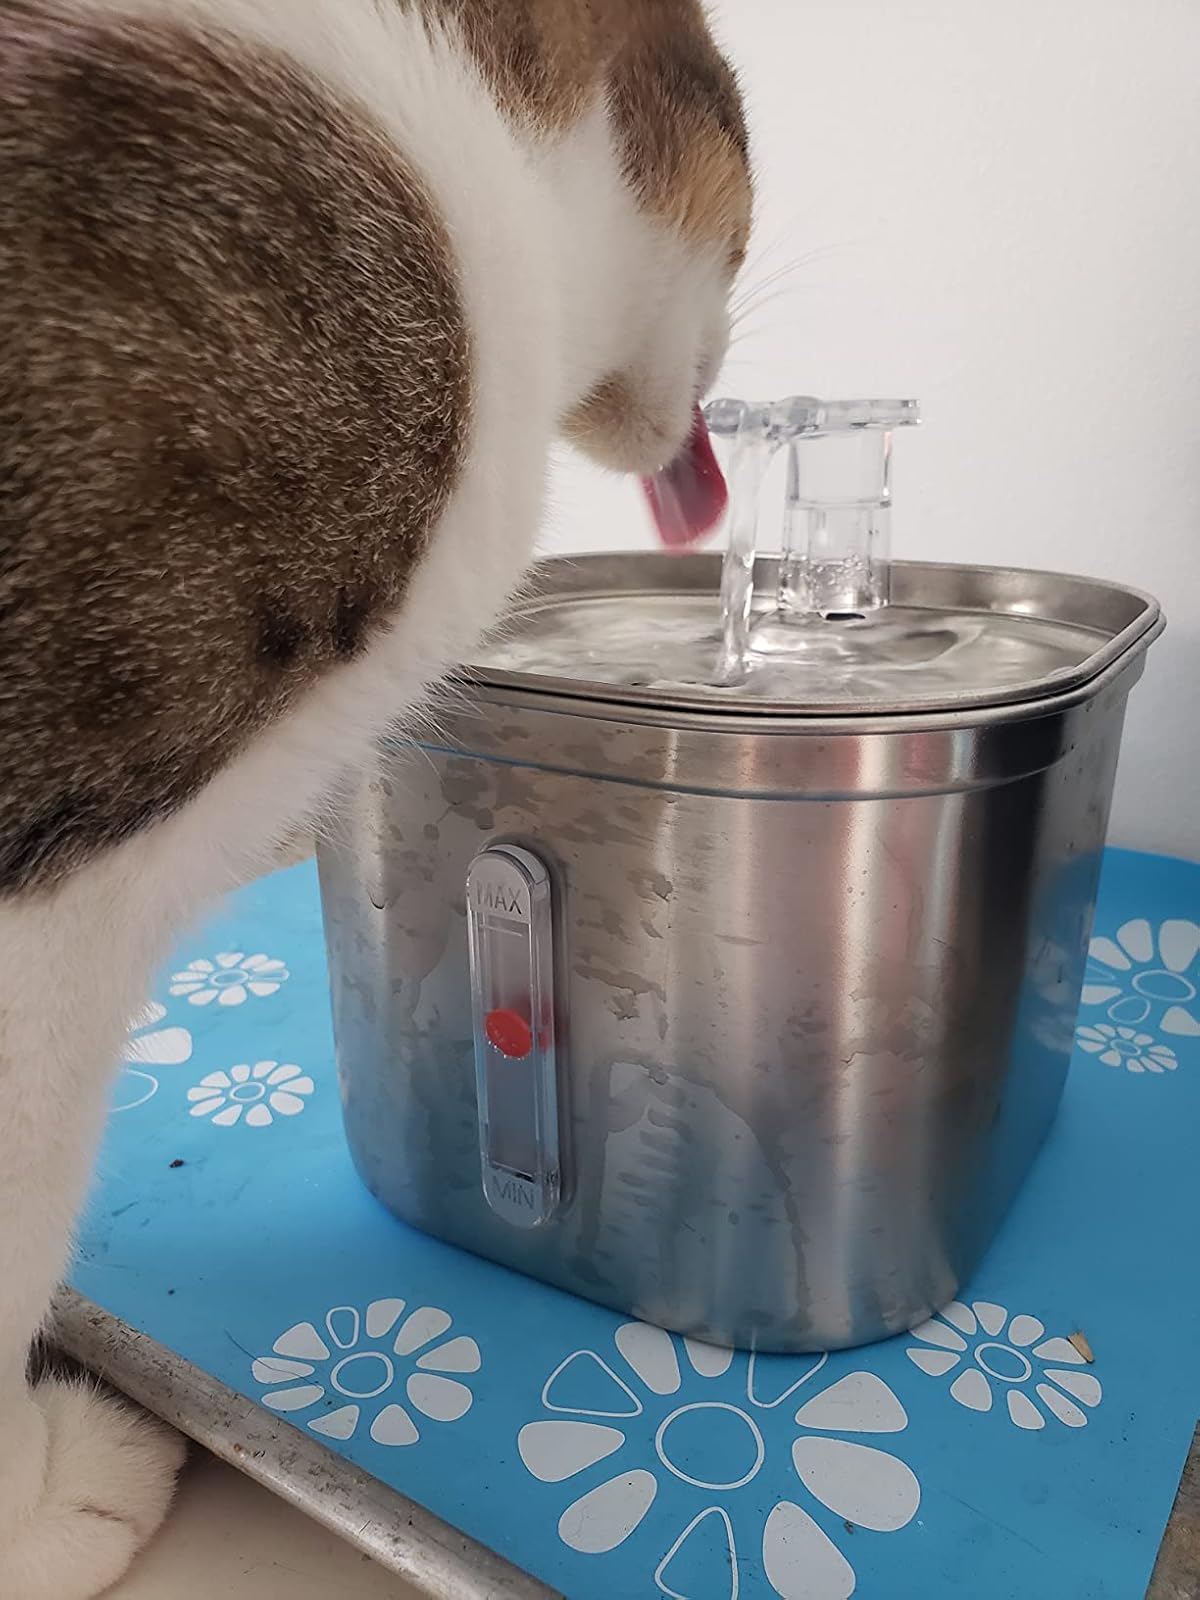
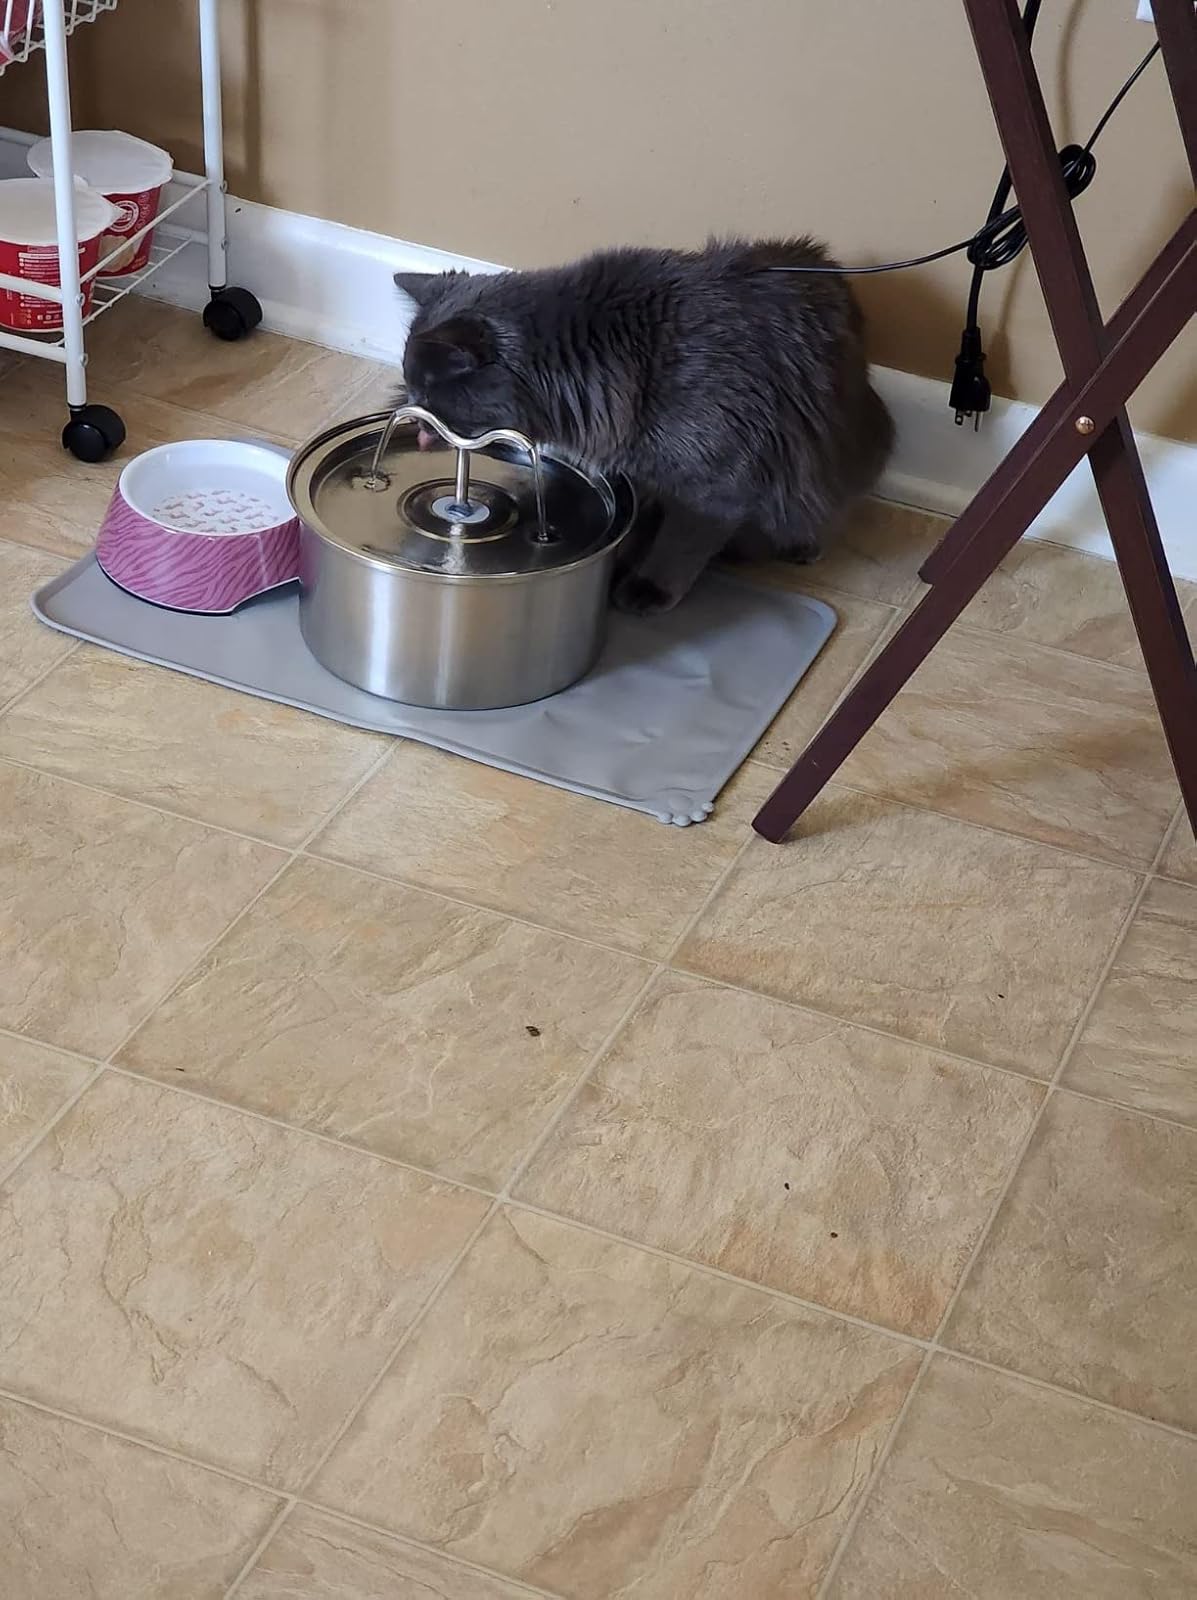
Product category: items_bowl
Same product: no